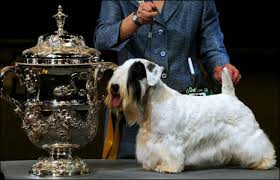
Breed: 211-n000058-Sealyham_terrier